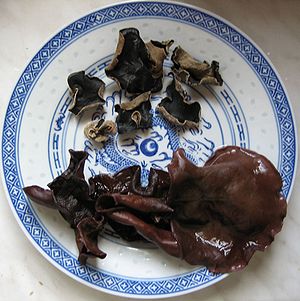
Almindelig judasøre / Anvendelse
Tørrede og opvandede judasører
Almindelig judasøre. På kinesisk hedder den 木耳 pinyin: mù ěr eller 黑木耳 pinyin: hēi mù ěr. På japansk hedder den キクラゲ, kikurage. Den er en svampeart, som er udbredt i stort set hele verden. Den bruges i mange retter fra Asien og specielt fra det kinesiske køkken.